Amasya

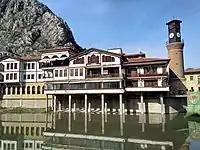
Amasya Clocktower

Amasea became the seat of a Christian metropolitan bishop in the Eastern Roman Empire, in particular from the 3rd century AD. As capital of the Late Roman province of Helenopontus, it also became its Metropolitan Archbishopric and included the suffragans of Amisus, Andrapa, Euchaitae, Ibora, Sinope, Zaliche and Zela. In the 10th century the metropolis ranked 11th among the metropolises of the Ecumenical Patriarchate of Constantinople. From the 12th century the Christian element was reduced due to the Turkic migrations into Anatolia. The Orthodox metropolis of Amasea was active until the Population exchange between Greece and Turkey (1923) and in 1922 counted c. 40,000 Christians, 20,000 of them being Greek speakers. Last active metropolitan bishop was Germanos Karavangelis.